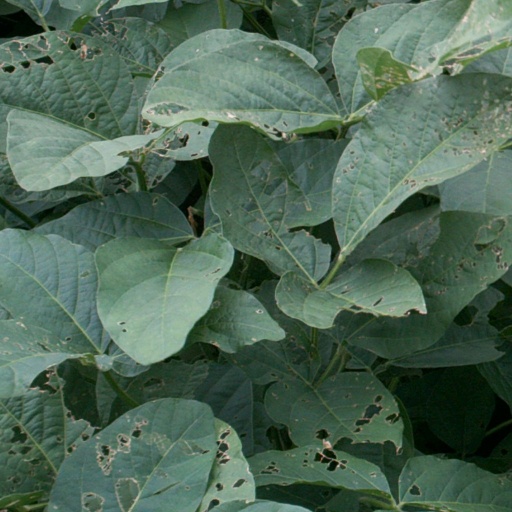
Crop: soybean